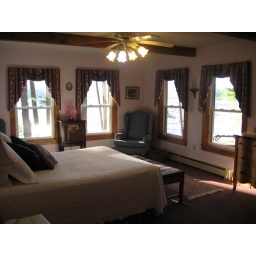
One queen bed , private bath over looking the lake.